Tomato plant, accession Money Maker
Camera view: tilt-top (135 deg); turntable rotation: 180 degrees
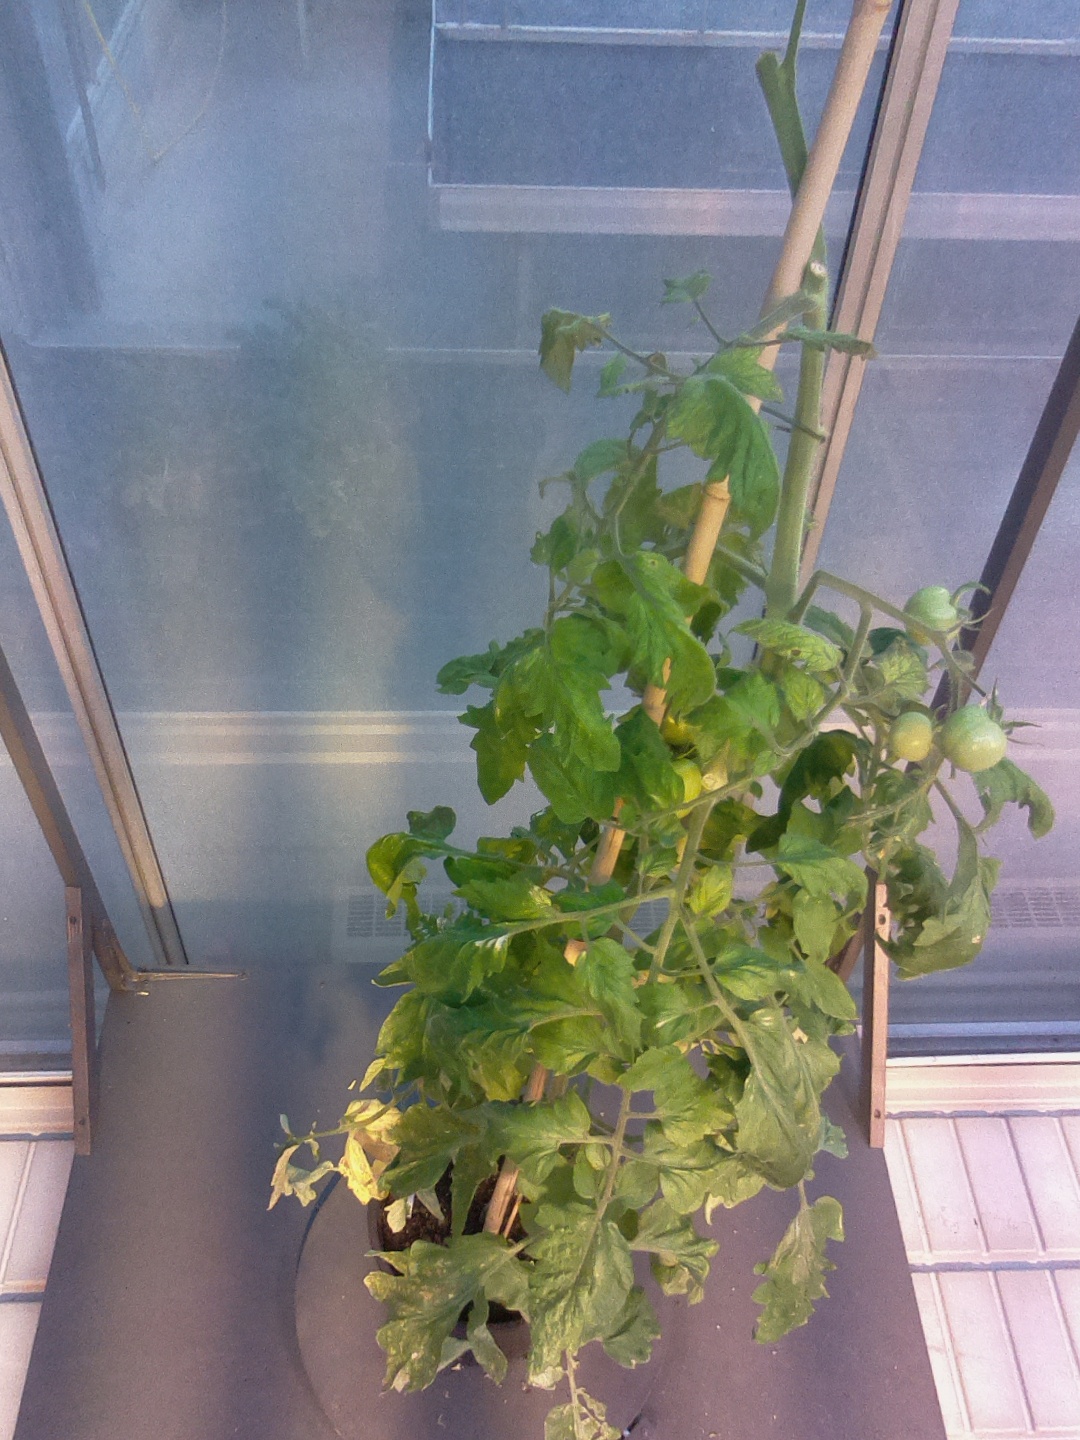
BBCH growth stage 78: 80% -90% of final fruit size